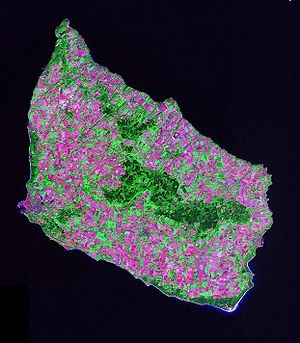
Bornholm
Satellitfoto
Bornholm er en dansk ø beliggende i Østersøen syd for Sverige og langt øst fra det øvrige Danmark. Bornholm kaldes også for klippeøen eller solskinsøen. Bornholm har en særdeles stor del af Danmarks rundkirker. Bornholm har et areal på 588,36 km² og der var 39.499 indbyggere 1. januar 2020.